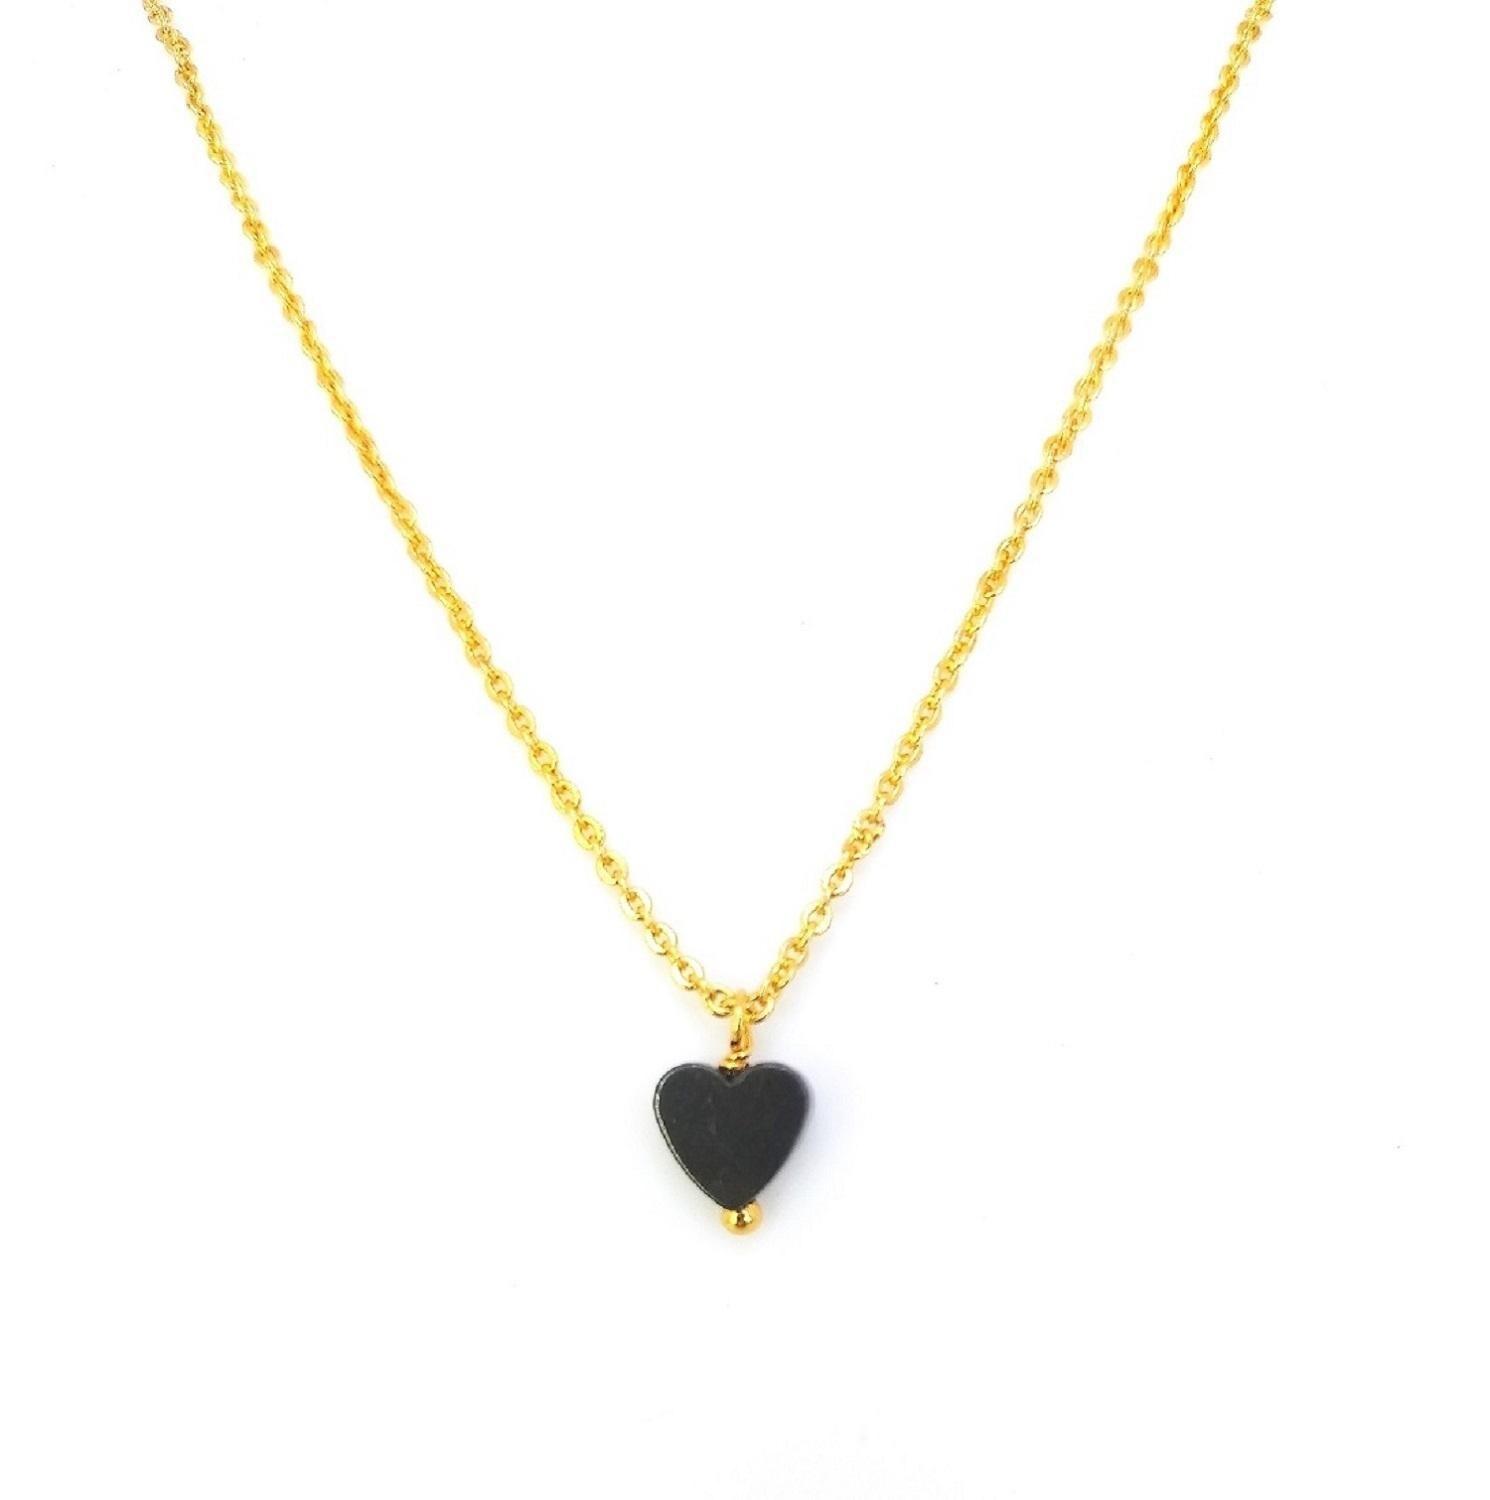
Soni Jewellery Shimmering Elegant Necklace - Chain
Type: Necklaces & Pendants
Brand: Soni Jewellery
Price: Rs. 249
 Superior Quality & Skin Friendly: High Quality as per International Standards that makes it very skin friendly. It has been made from toxic free materials Anti-Allergic and Safe for Skin. It can be worn over long time periods without any complains of ach and swelling. Made from Premium Quality Material this product assures to remain in its Original Glory even after years of usage. Perfect Gift : Ideal Valentine, Birthday, Anniversary gift your loved ones. Women love jewellery; specially traditional jewellery adore a women. They wear it on different occasion They have special importance on ring ceremony, wedding and festive time. They can also wear it on regular basics. Perfect Gift : Ideal Valentine, Birthday, Anniversary gift your loved ones. Women love jewellery; specially traditional jewellery adore a women. They wear it on different occasion They have special importance on ring ceremony, wedding and festive time. They can also wear it on regular basics.
Features: Twinkling Glittering Chain pendant,Elegant Chain pendant,18 INCH LENGTH Chain pendant,Chain pendant For Women,new Chain pendant design